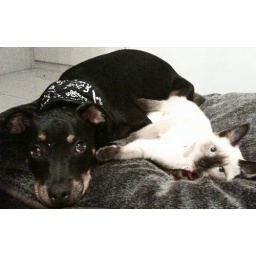
Our dog and cat hanging out together, very cool! iPhone photo, cropped and edited in lightbox.